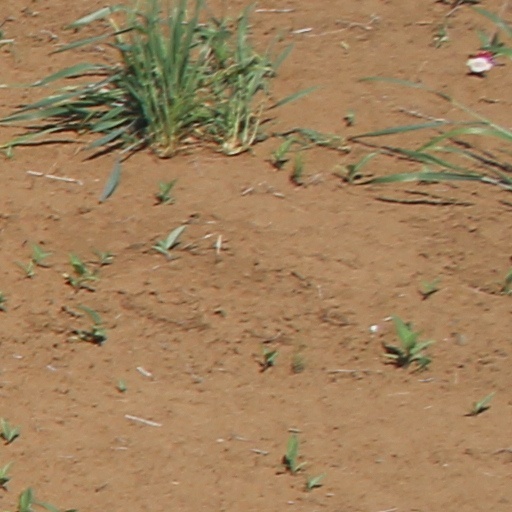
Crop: wheat